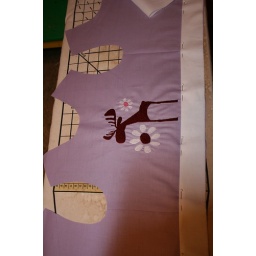
For a little girl who &amp;quot;likes pink and purple. Her favorite thing in the entire world are moose...&amp;quot;